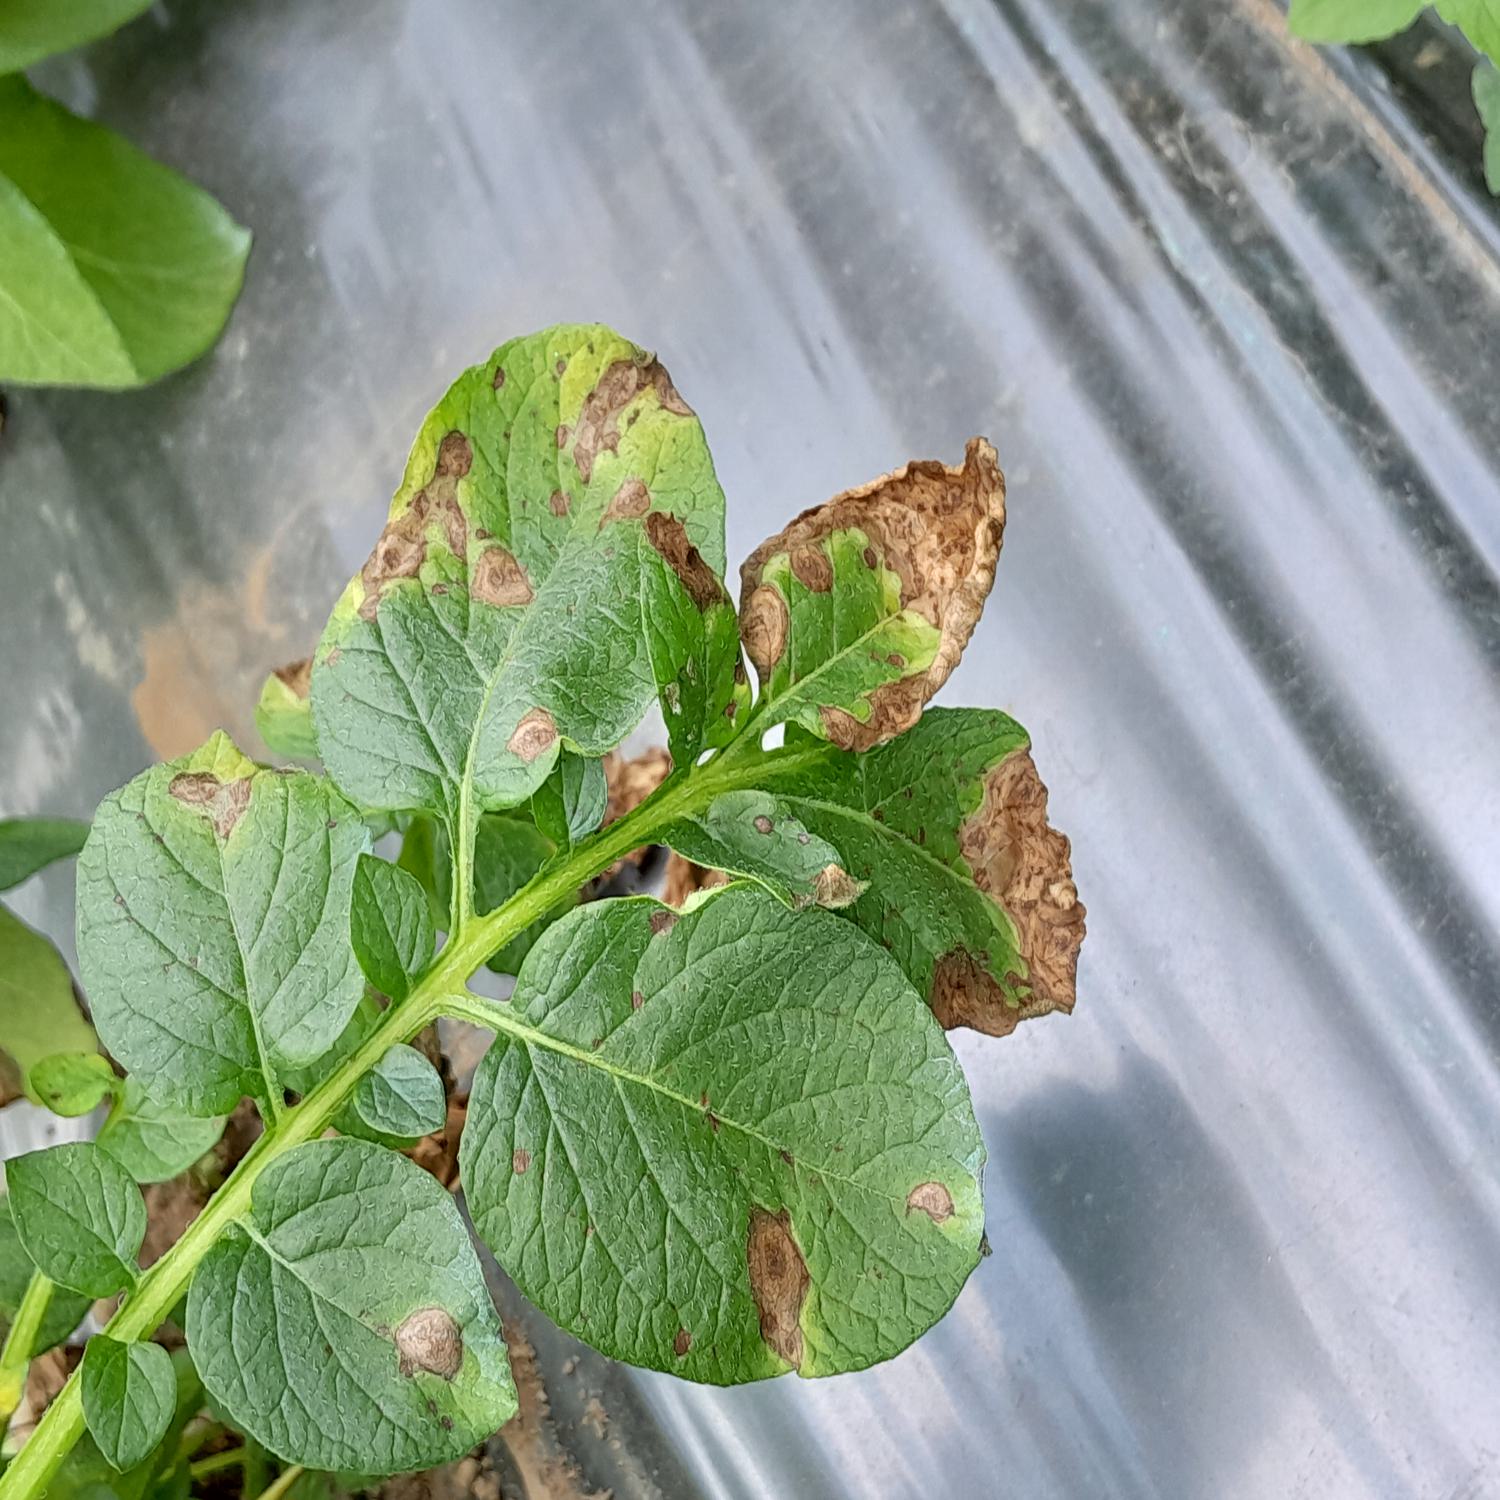
Label: Fungi